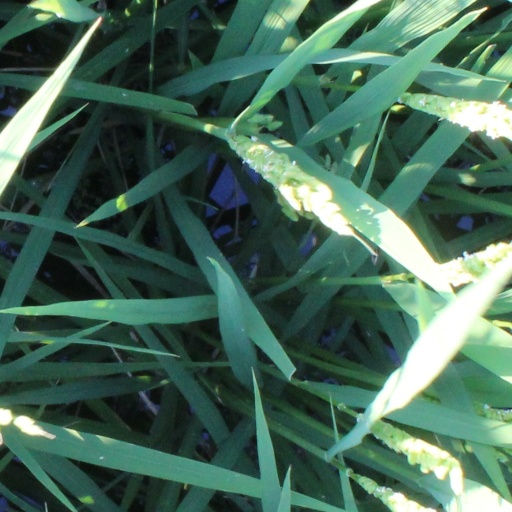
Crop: rice